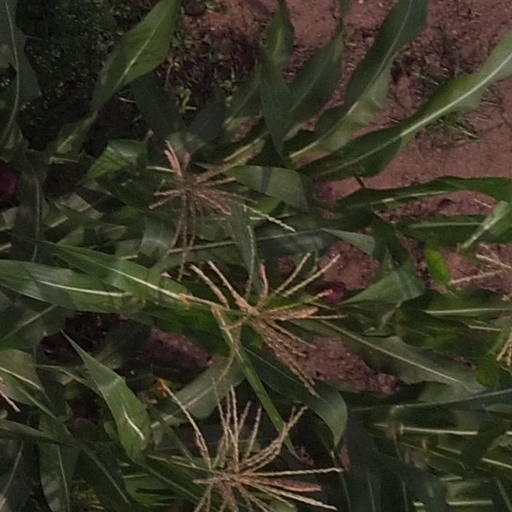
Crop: maize; corn